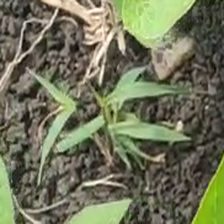
Weed species: Digitaria_SP_(Digitaria Sanguinalis )